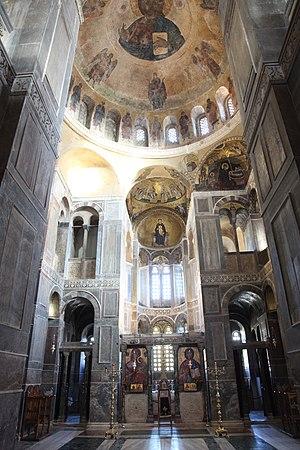
L'architecture byzantine est le style architectural qui s’est développé dans l’Empire byzantin et les pays marqués de son empreinte comme la Bulgarie, la Serbie, la Russie, l’Arménie et la Géorgie après que Constantin a transféré la capitale de l’empire de Rome vers Constantinople en 330.
Le templon caractéristique des églises byzantines est une cloison de pierre ou de bois séparant le bêma, la bimah, ou sanctuaire, du naos ou nef. Tantôt plein tantôt à claire-voie, il était constitué de larges panneaux décorés de feuillages, d’animaux et, plus rarement de représentations de personnages sacrés représentés en buste dans des médaillons. Ces panneaux étaient joints par des colonnettes surmontées d’une architrave ou d’un épistyle.